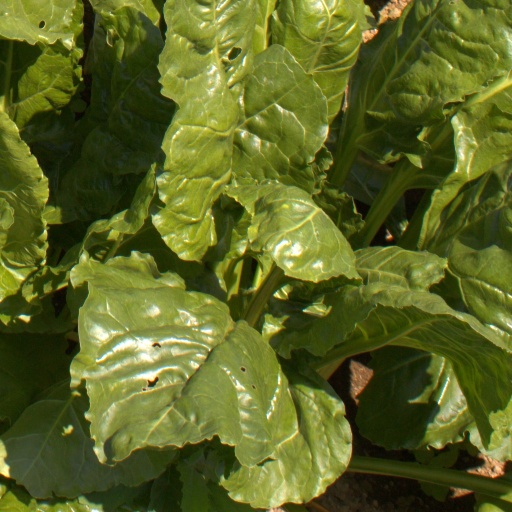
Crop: sugar beet